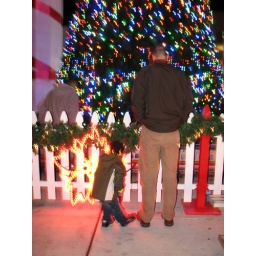
checking out the train around the giant tree